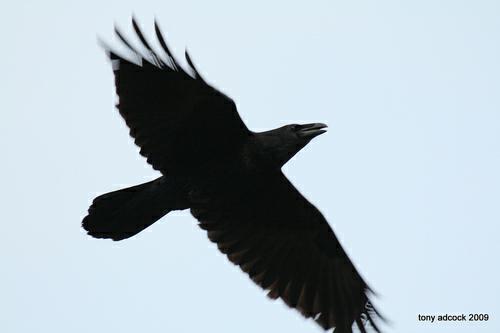
A photo of a fish crow